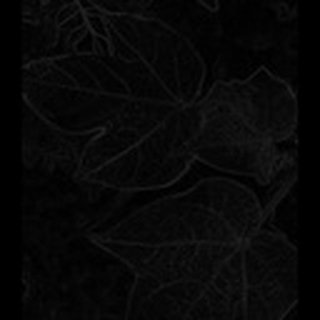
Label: healthy_cotton